Bone Tomahawk

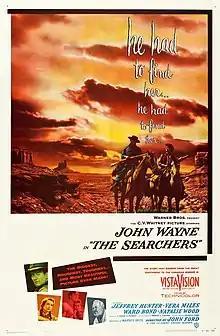
The film is often compared by critics to "The Searchers" (1956)

"Bone Tomahawk" received positive responses from critics and at festivals for its acting (particularly for Kurt Russell, Richard Jenkins and Matthew Fox), grittiness, Zahler's direction, and dialogue, which is stated to be a combination of "The Searchers" and various cannibal films. Film review aggregator Rotten Tomatoes reports that 91% of critics gave the film a positive review with an average score of 7.3/10, based on 101 reviews, with a consensus of: ""Bone Tomahawk" peculiar genre blend won't be for everyone, but its gripping performances and a slow-burning story should satisfy those in search of something different." Metacritic gave the film a weighted average score of 72 out of 100, based on 17 reviews from mainstream critics.